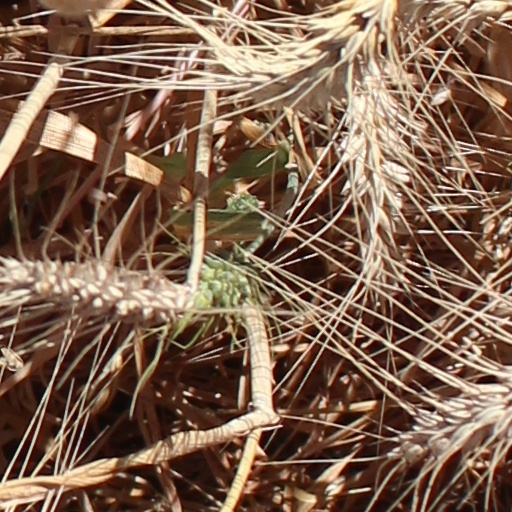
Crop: wheat